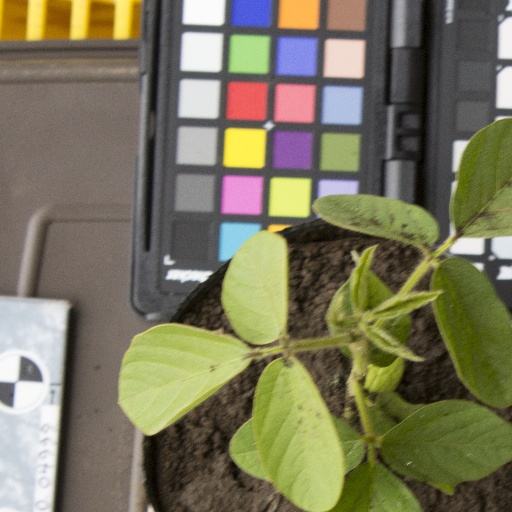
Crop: soybean